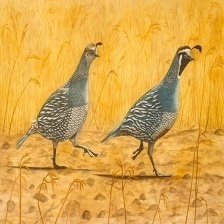
Species: CALIFORNIA QUAIL
Scientific name: CALLIPEPLA CALIFORNICA
ImageNet parent category: quail